History of the Cleveland Browns

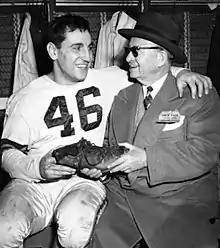
Lou Groza and owner Mickey McBride after a December 1950 playoff game against the New York Giants. Groza's kicking played a major role in the team's first NFL championship.

The History of the Cleveland Browns American football team began in 1944 when taxi-cab magnate Arthur B. "Mickey" McBride secured a Cleveland, Ohio, franchise in the newly formed All-America Football Conference (AAFC). Paul Brown, who coach Bill Walsh once called the "father of modern football", was the team's namesake and first coach. From the beginning of play in 1946 at Cleveland Municipal Stadium, the Cleveland Browns were a great success. Cleveland won each of the AAFC's four championship games before the league dissolved in 1949. The team then moved to the more established National Football League (NFL), where it continued to dominate. Between 1950 and 1955, Cleveland reached the NFL championship game every year, winning three times.